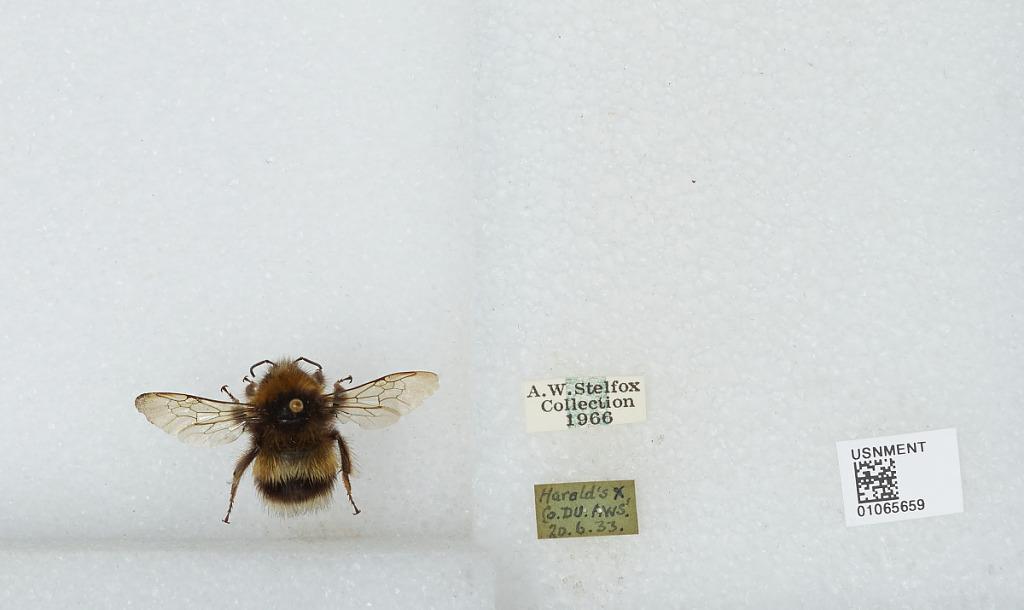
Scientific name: Bombus sp.
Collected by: A. Stelfox
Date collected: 1933-6-20
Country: Ireland
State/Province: Dublin
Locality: Harold's Cross
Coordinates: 53.3247, -6.2817